World Resources Forum

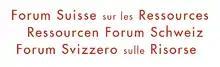
Logo of the Swiss Resources Forum

The WRF is a non-for-profit association, with a General Assembly and Board. The WRF Secretariat, based in St. Gallen, Switzerland, is responsible for the coordination and organisation of multiple activities.